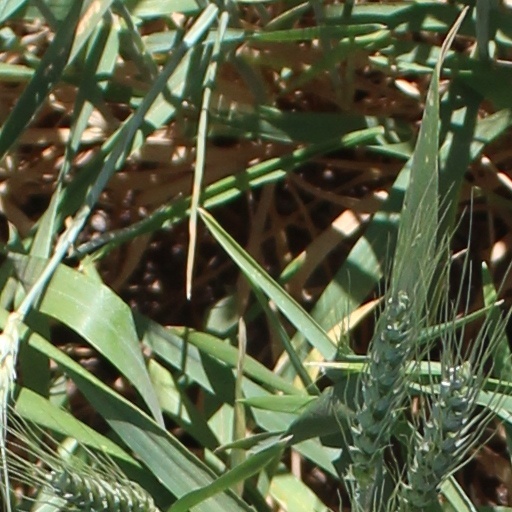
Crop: wheat